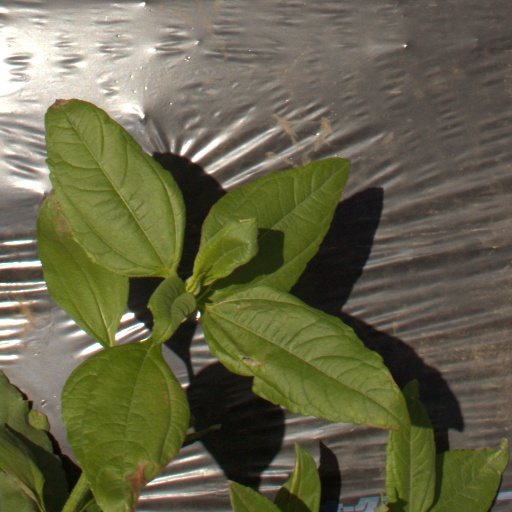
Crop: Jerusalem artichoke